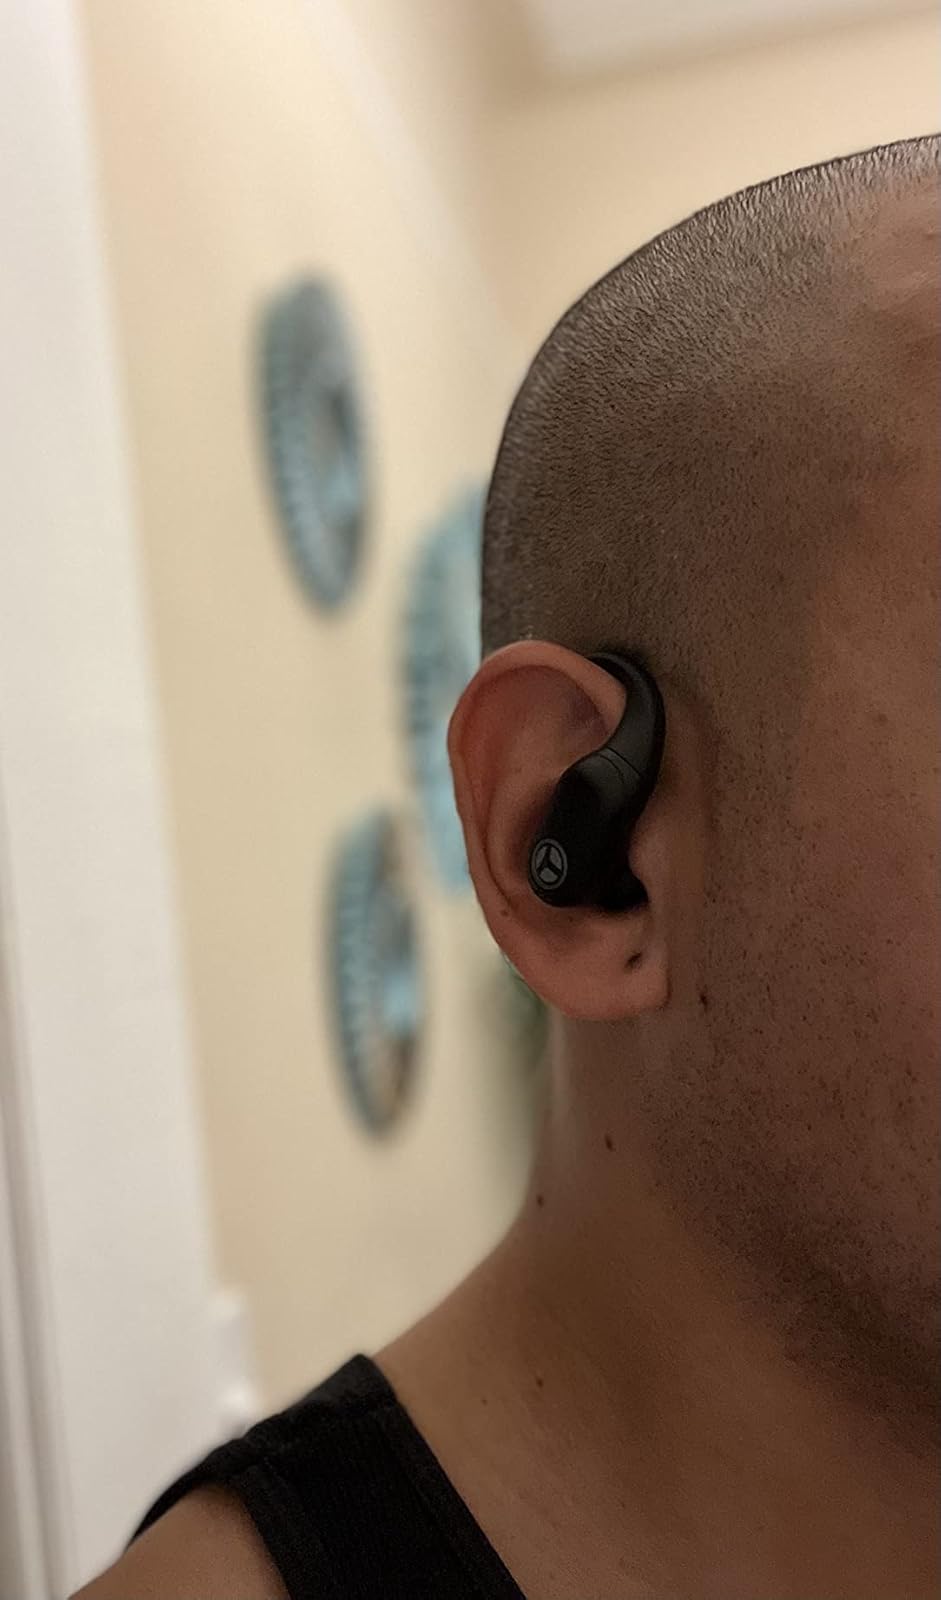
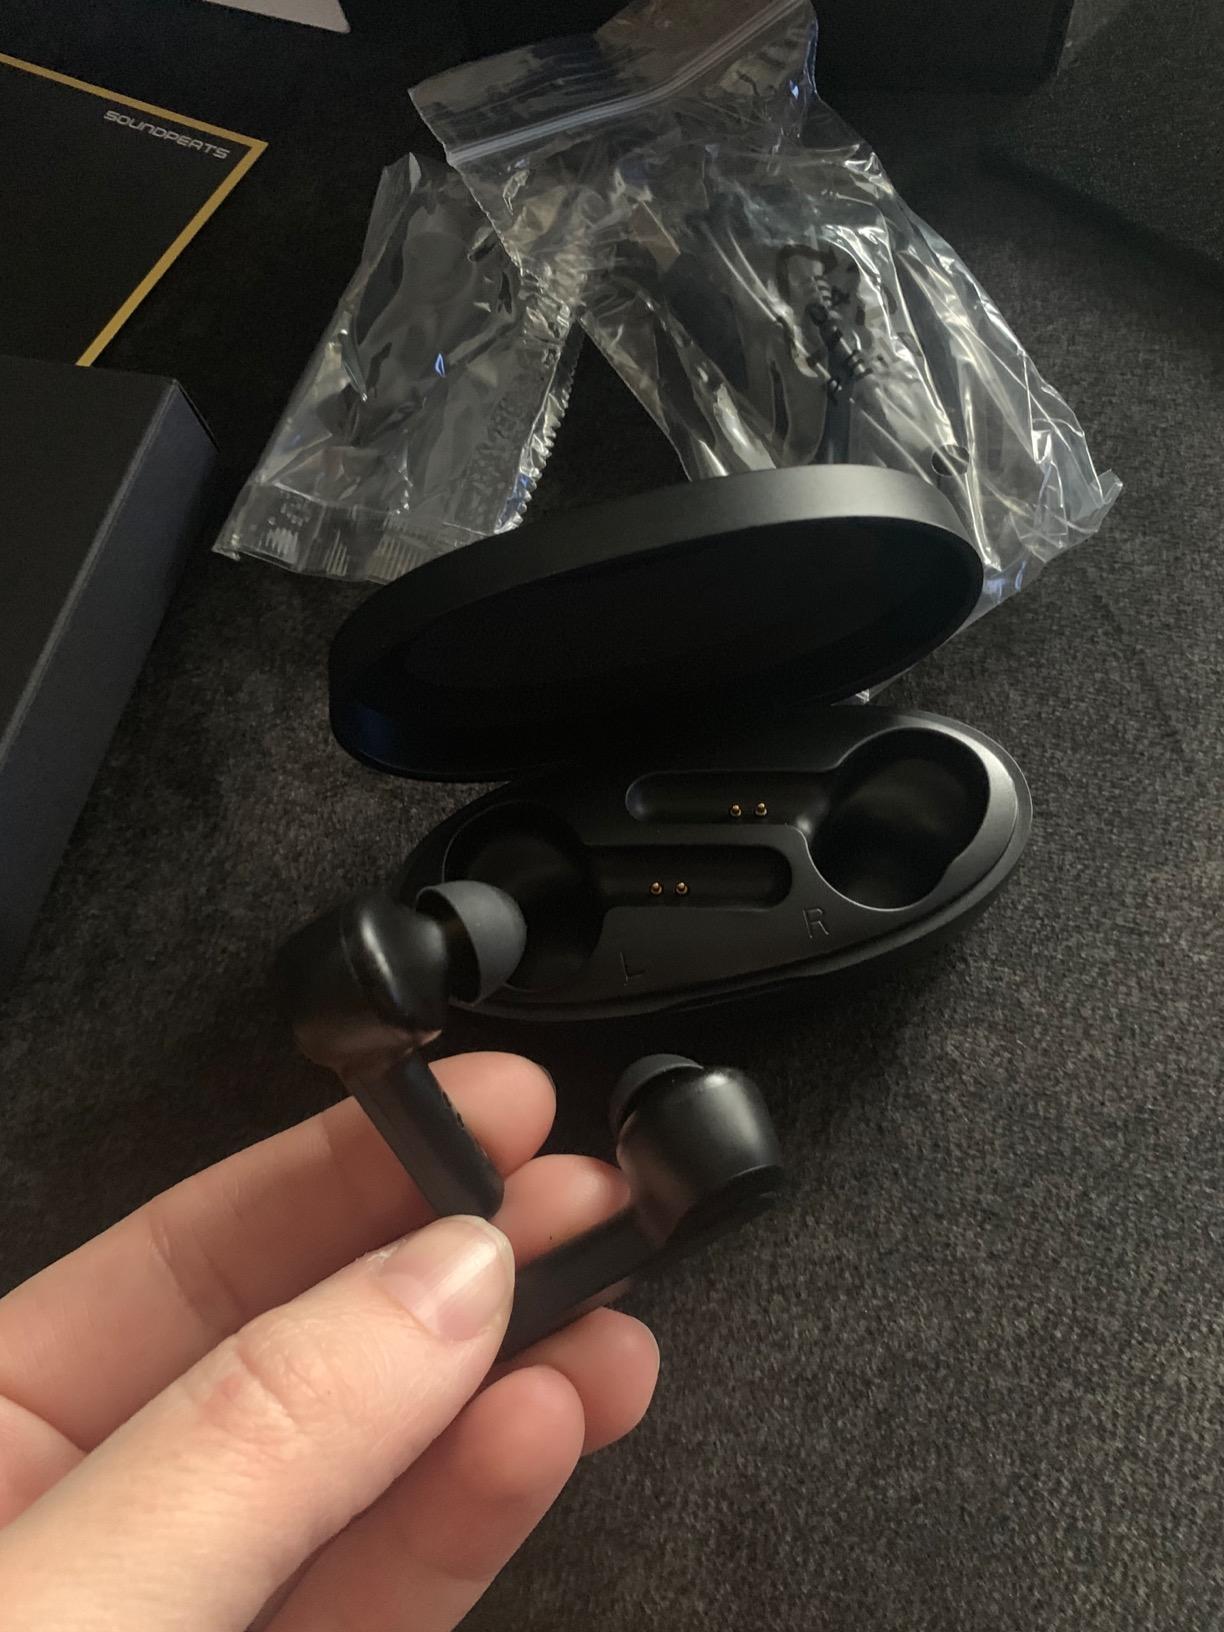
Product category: earbuds
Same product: no